Casino security

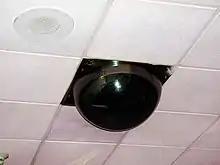
The "eye in the sky" is a typical means of casino security

Casino security refers to the measures that are taken at casinos to protect the establishment's money, property and patrons. The security protects the casino and its customers from violent crime, theft, and other inappropriate behavior.